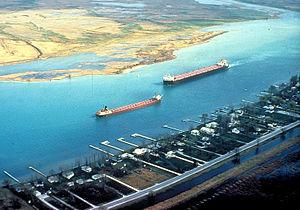
La rivière Sainte-Claire est une rivière qui sépare la province canadienne d'Ontario de l'État du Michigan aux États-Unis et relie le lac Huron au lac Sainte-Claire. Les deux rives sont reliées par un seul pont à hauteur de Port Huron et Sarnia.